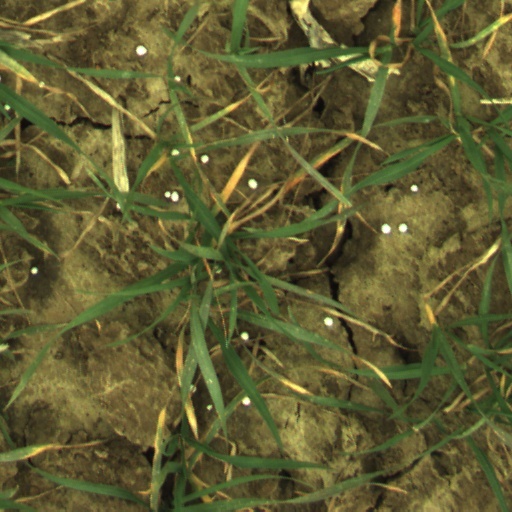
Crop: wheat